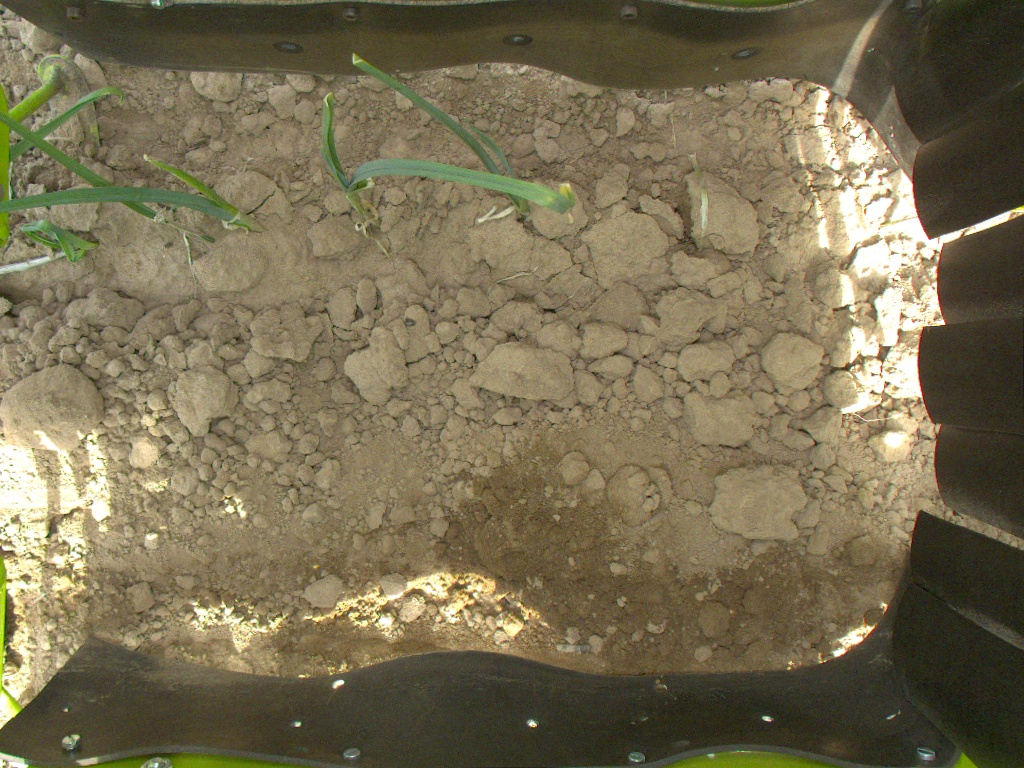
Crop: leek
Objects: leek, leek, leek, leek, leek, stem_leek, stem_leek, stem_leek, stem_leek